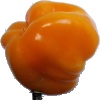
Label: yellow_pepper